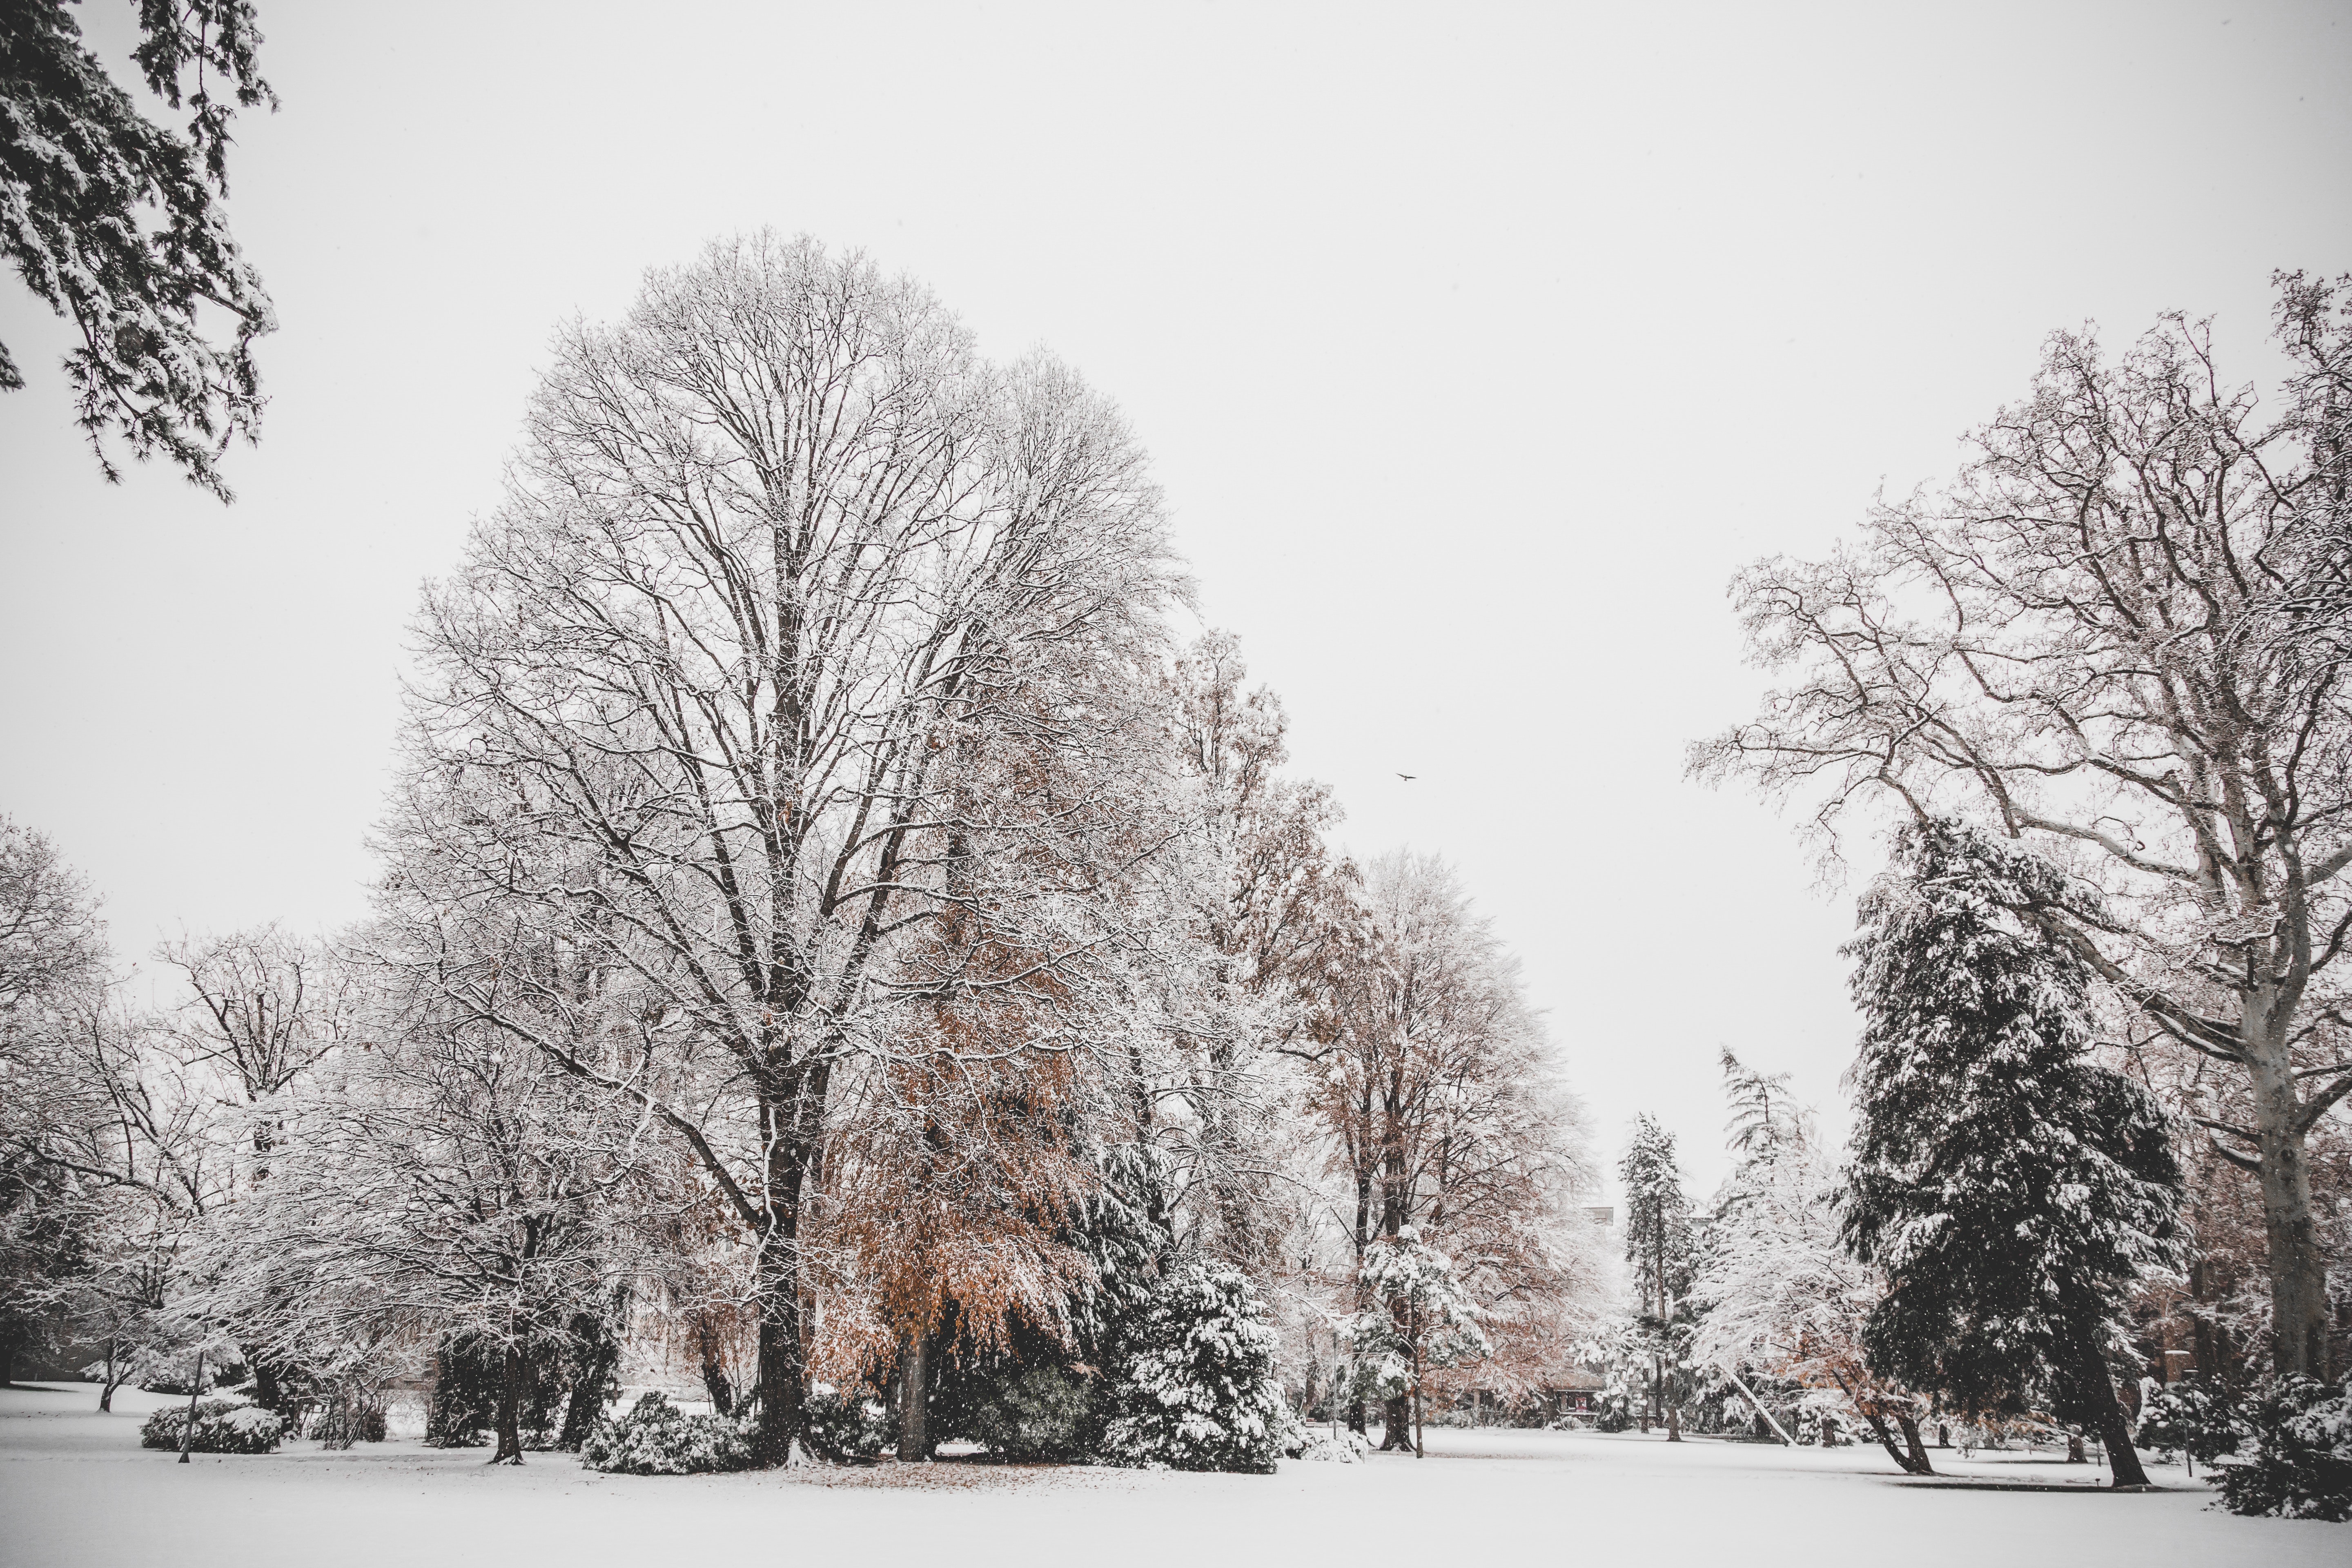
snow, winter, tree, white, nature, natural landscape, sky, atmospheric phenomenon, freezing, black and white, frost, woody plant, blizzard, branch, monochrome photography, plant, winter storm, monochrome, photography, cloud, landscape, stock photography, forest, house, ice, home, birch